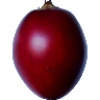
Label: tamarillo